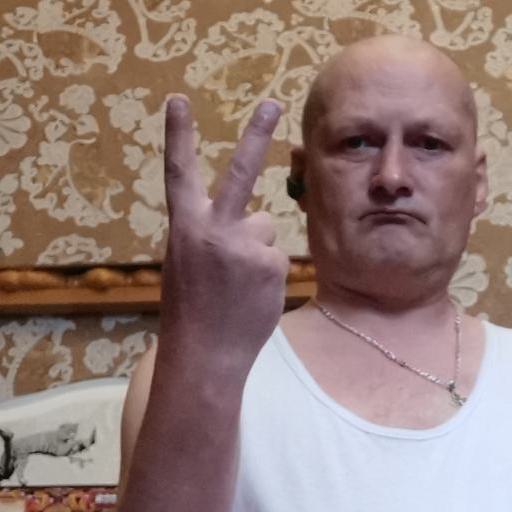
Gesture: peace_inverted